George Blake

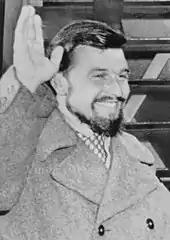
Blake after returning from Korea in 1953

Following his release in 1953, Blake returned to Britain as a hero, landing at RAF Abingdon. In October 1954, he married MI6 secretary Gillian Allan in St Mark's Church (North Audley Street) in London. In 1955, he was sent by MI6 to work as a case officer in Berlin, where his task was to recruit Soviet officers as double agents. But he also informed his KGB contacts of the details of British and American operations, including Operation Gold in which a tunnel into East Berlin was used to tap telephone lines used by the Soviet military, and the similar Operation Silver (1949) by the British in Vienna. He was called "Agent Diomid". In order to protect Blake from exposure, the Soviets decided not to "discover" the tunnel until it had been in operation for nearly a year. According to the author of a 2019 book about the operation, the Soviets "value[d] Blake so much, they fear[ed] his exposure more than they fear[ed] a breach of their secrets".